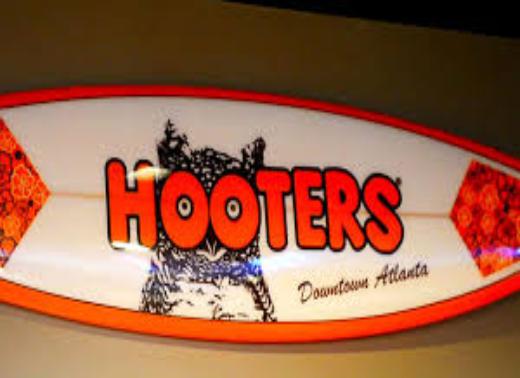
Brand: Hooters
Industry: Leisure